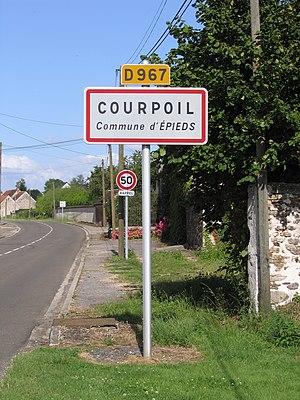
Courpoil, commune d'Epieds."
Épieds est une commune française située dans le département de l'Aisne, en région Hauts-de-France.